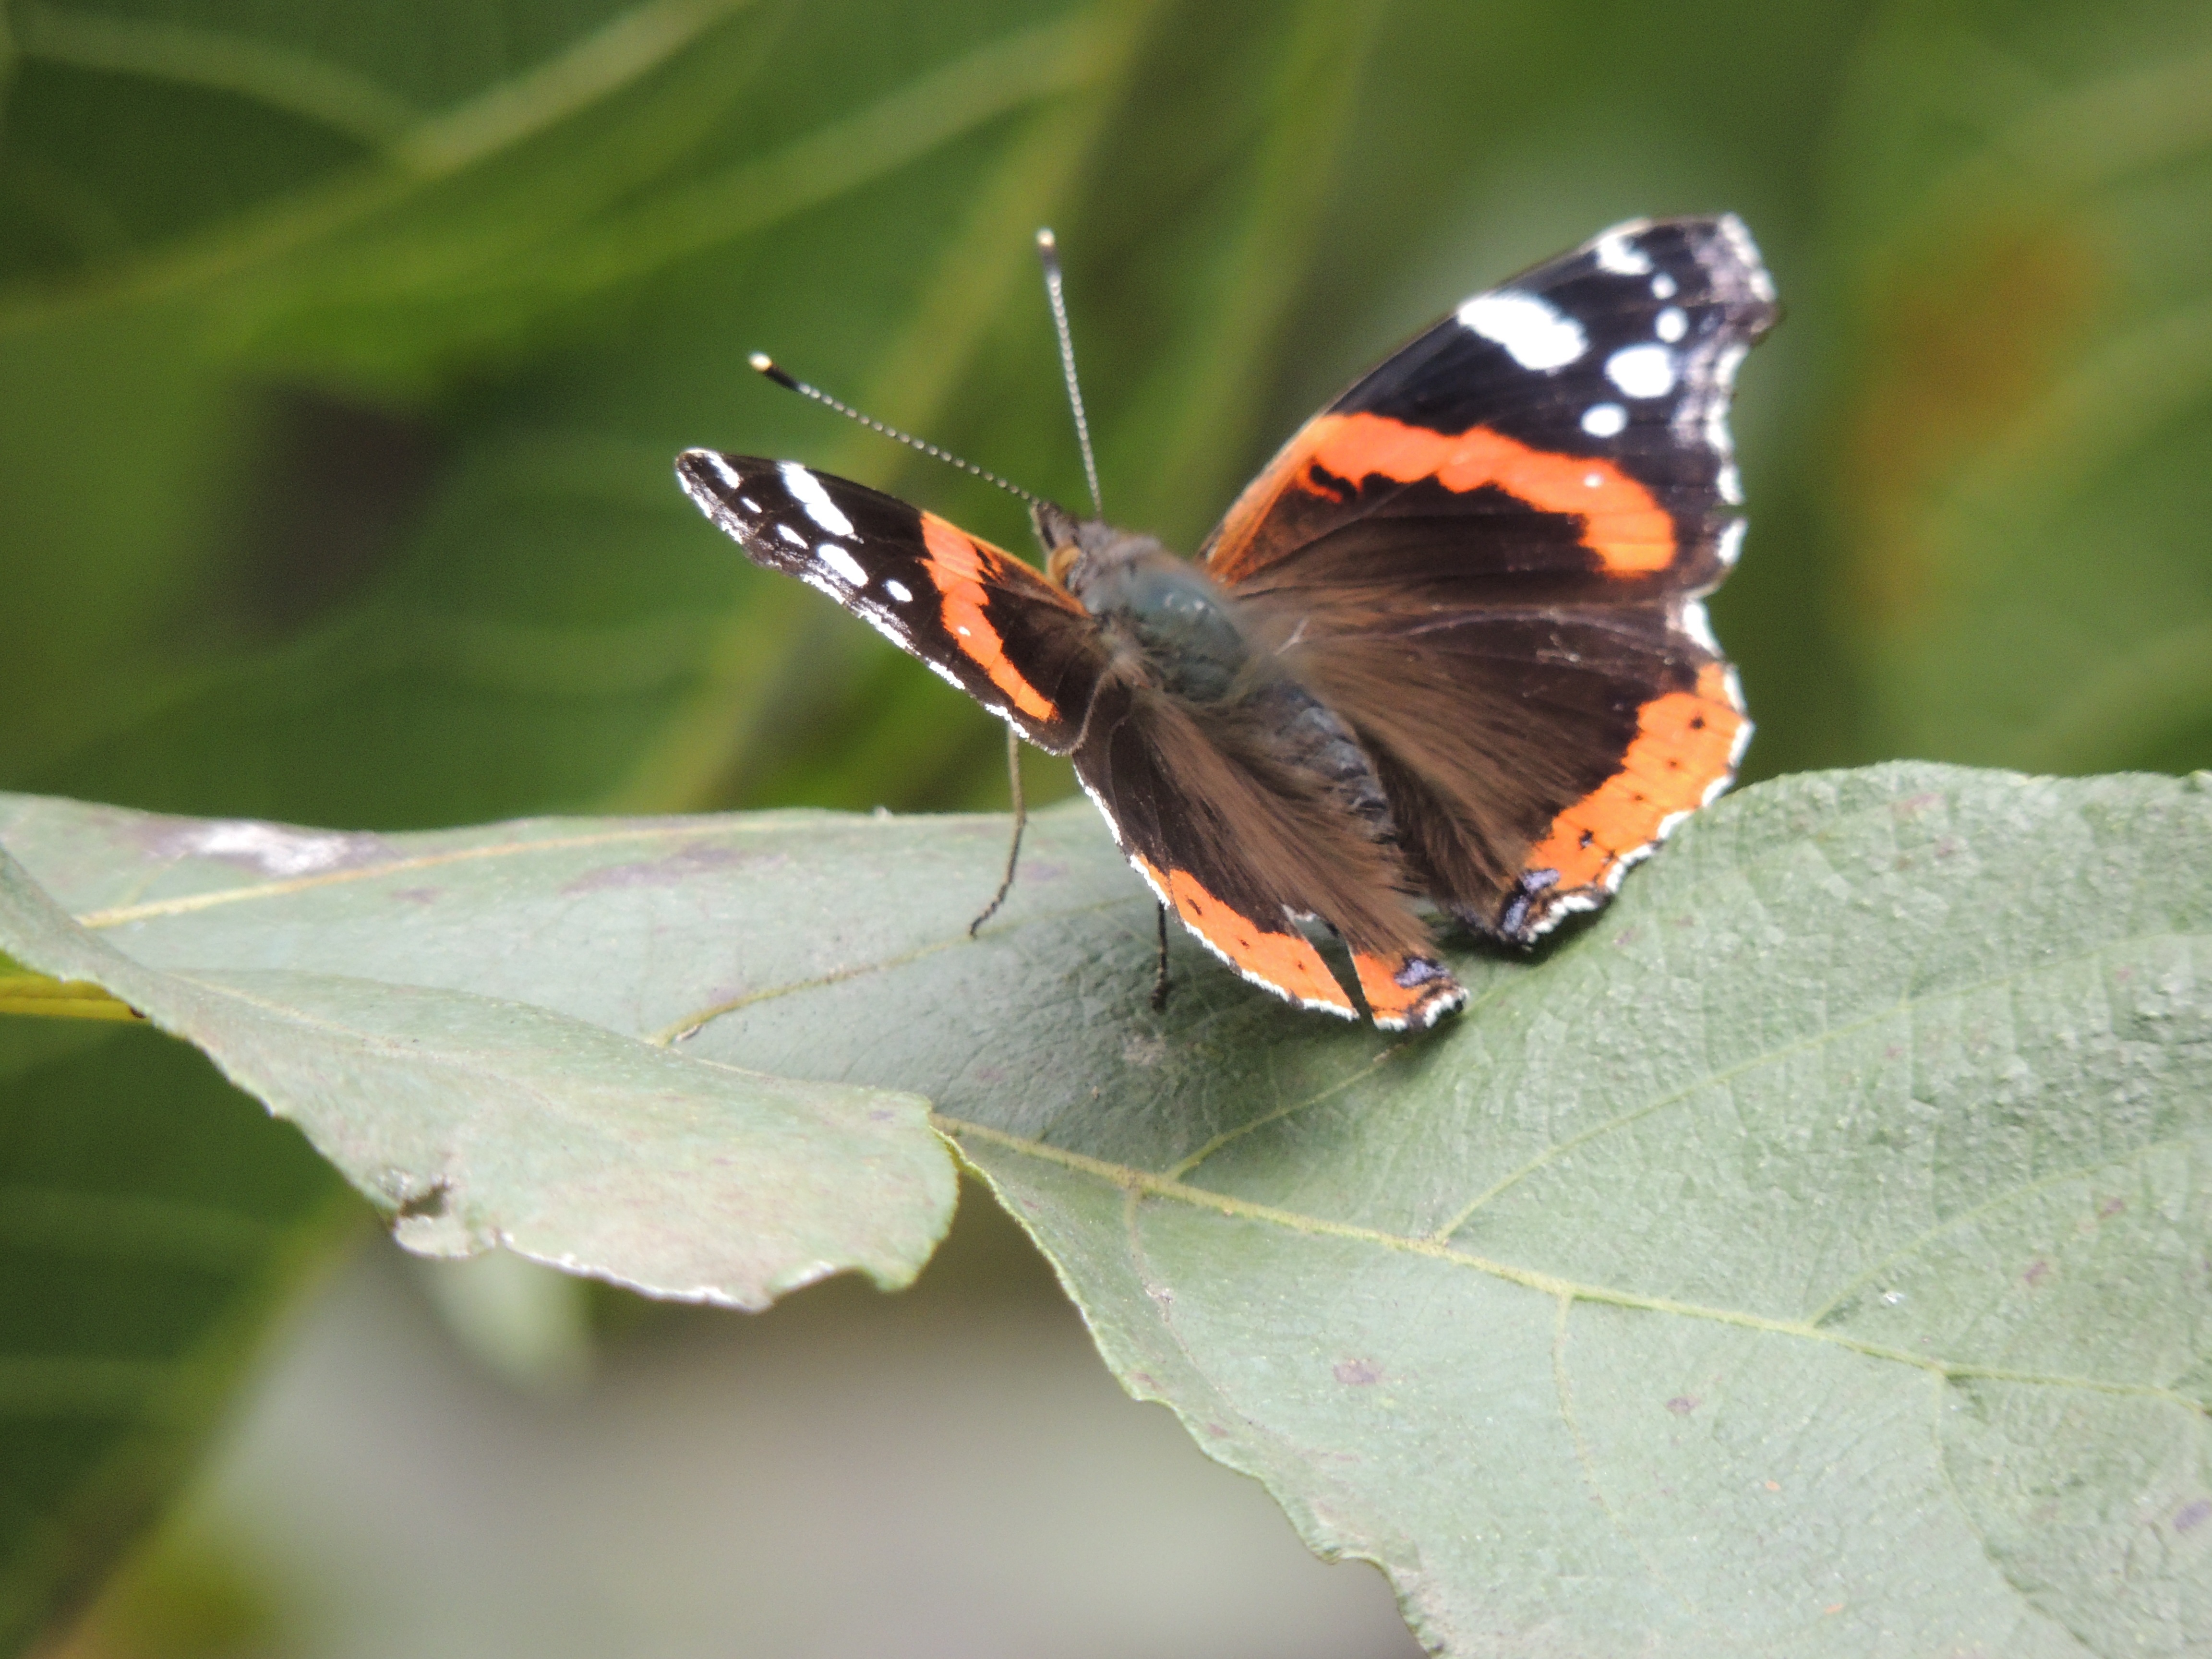
nature, wing, leaf, flower, wildlife, insect, botany, butterfly, fauna, invertebrate, close up, animals, macro photography, arthropod, pollinator, moths and butterflies, lycaenid